Hein Htet (film editor)

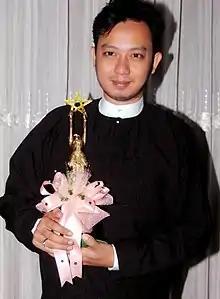
Academy Hein Htet (Lewe)

Hein Htet (Lewe) (born Hein Htet Bo on 12 September 1981) is a Myanmar Academy Award-winning film editor. He won the Best Editing Award at the 2011 Myanmar Academy Awards for his works in the film "Htar Wara A Linn Tan Myar" (Eternal Rays of Light).